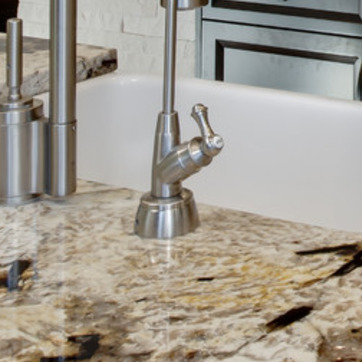
Material: metal